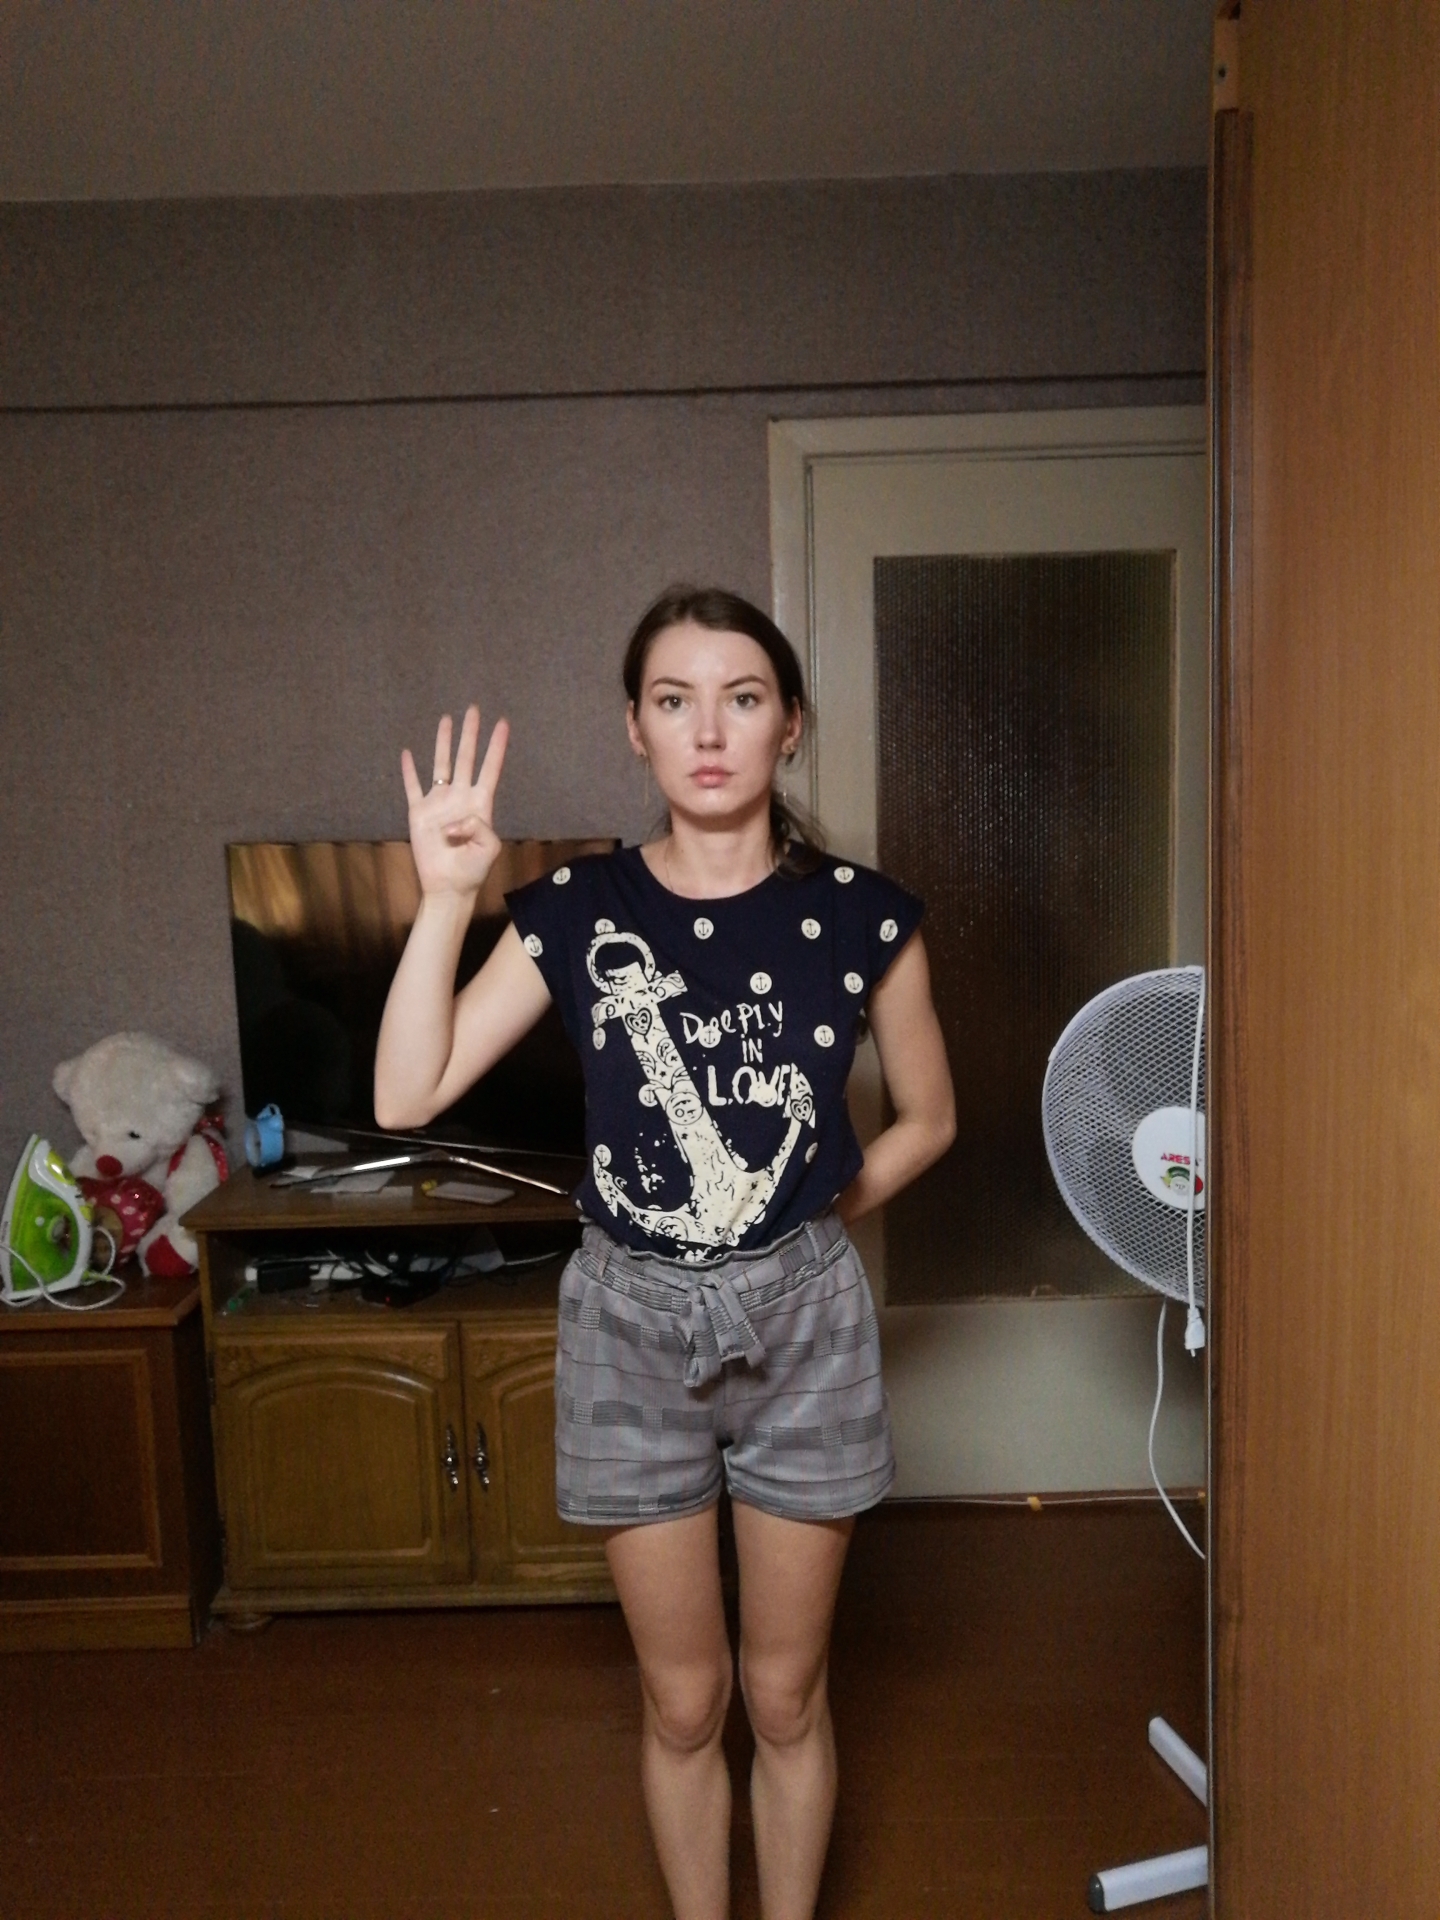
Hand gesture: four